The Boppers

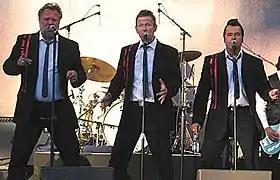
The Boppers at Gröna Lund 2004; from left to right Ingemar Wallén, Matte Lagerwall and Peter Jezewski

The Boppers are a Swedish band formed in 1977 who found fame with cover versions of 1950s and 1960s songs.